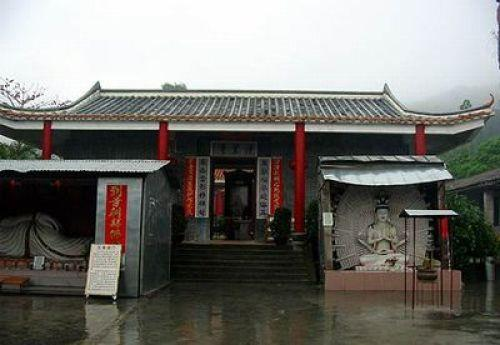
地标名称：大垌山净业寺
所在城市：阳江市·阳西县